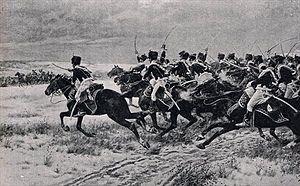
Charge des hussards britanniques à Benavente, le 29 décembre 1808.
Le combat de Benavente se déroula le 29 décembre 1808 à Benavente, en Espagne, et opposa la cavalerie britannique de Lord Henry Paget aux chasseurs à cheval de la Garde impériale du général Charles Lefebvre-Desnouettes. Il eut lieu dans le cadre de la guerre d'indépendance espagnole, au cours de la retraite britannique vers La Corogne. La cavalerie française fut vaincue et son commandant, Lefebvre-Desnouettes, fut capturé.